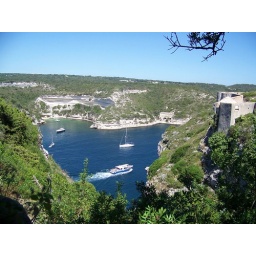
The white chalk rocks meet the clear blue waters in Bonifacio. The sea area roughly resembles a heart